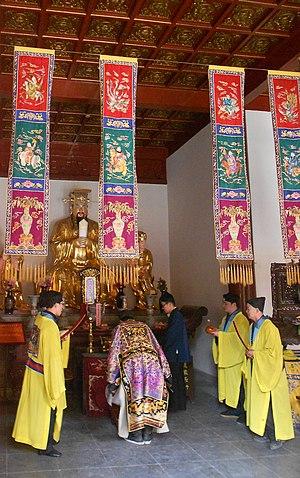
Qinciyangdian à Shanghai - office religieux dans le pavillon de l'empereur de Jade 中文: 钦赐仰殿
Le temple Qinci Yangdian est un temple taoïste situé dans le district de Pudong, à Shanghai, Chine. Bien que sa date exacte de construction soit inconnue, le temple semble avoir une longue histoire. Il a été détruit et reconstruit plusieurs fois, sa dernière reconstruction datant des années 1980-90.